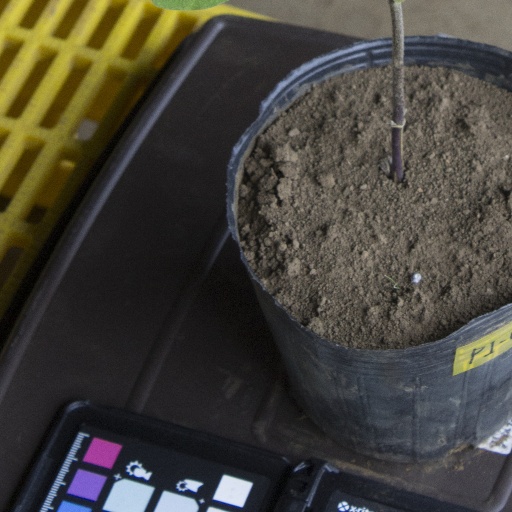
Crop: soybean